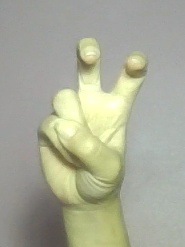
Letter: toot